Lotus (genus)

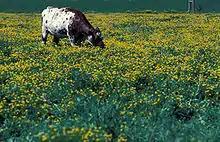
Pasture with "Lotus corniculatus" (common bird's-foot trefoil, birds-foot deervetch)

"Lotus" species are used as food plants by the larvae of some Lepidoptera species.